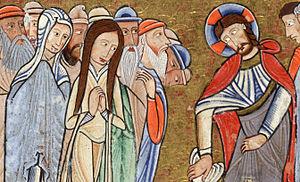
Detail of the raising of Lazarus, Mary and Martha meet Jesus. From the Hunterian Psalter, a twelfth century illuminated manuscript, thought to have been produced in England c. 1170.